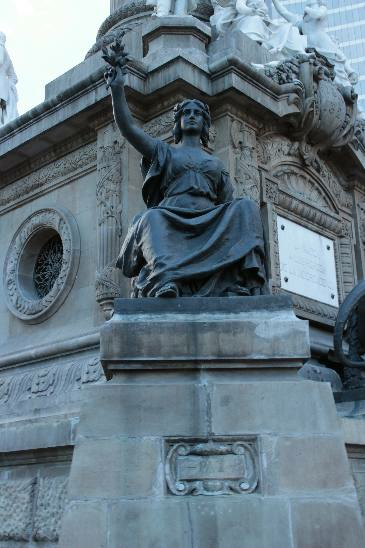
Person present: No